Austin Kleba

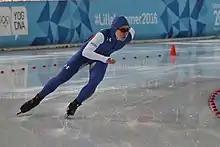
Kleba in 2016

Austin Kleba (born July 27, 1999) is an American speed skater who represented the United States at the 2022 Winter Olympics.